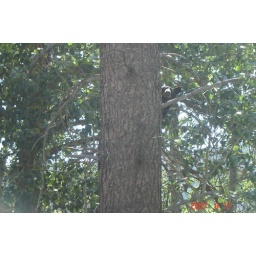
Young black bear in tree